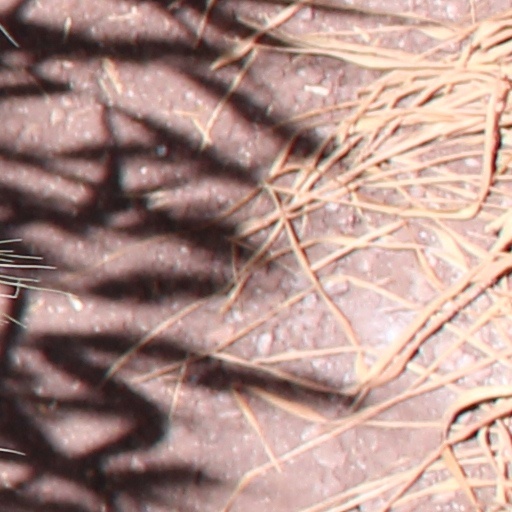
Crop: wheat